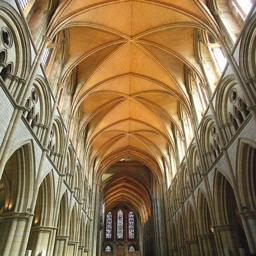
in the early gothic style